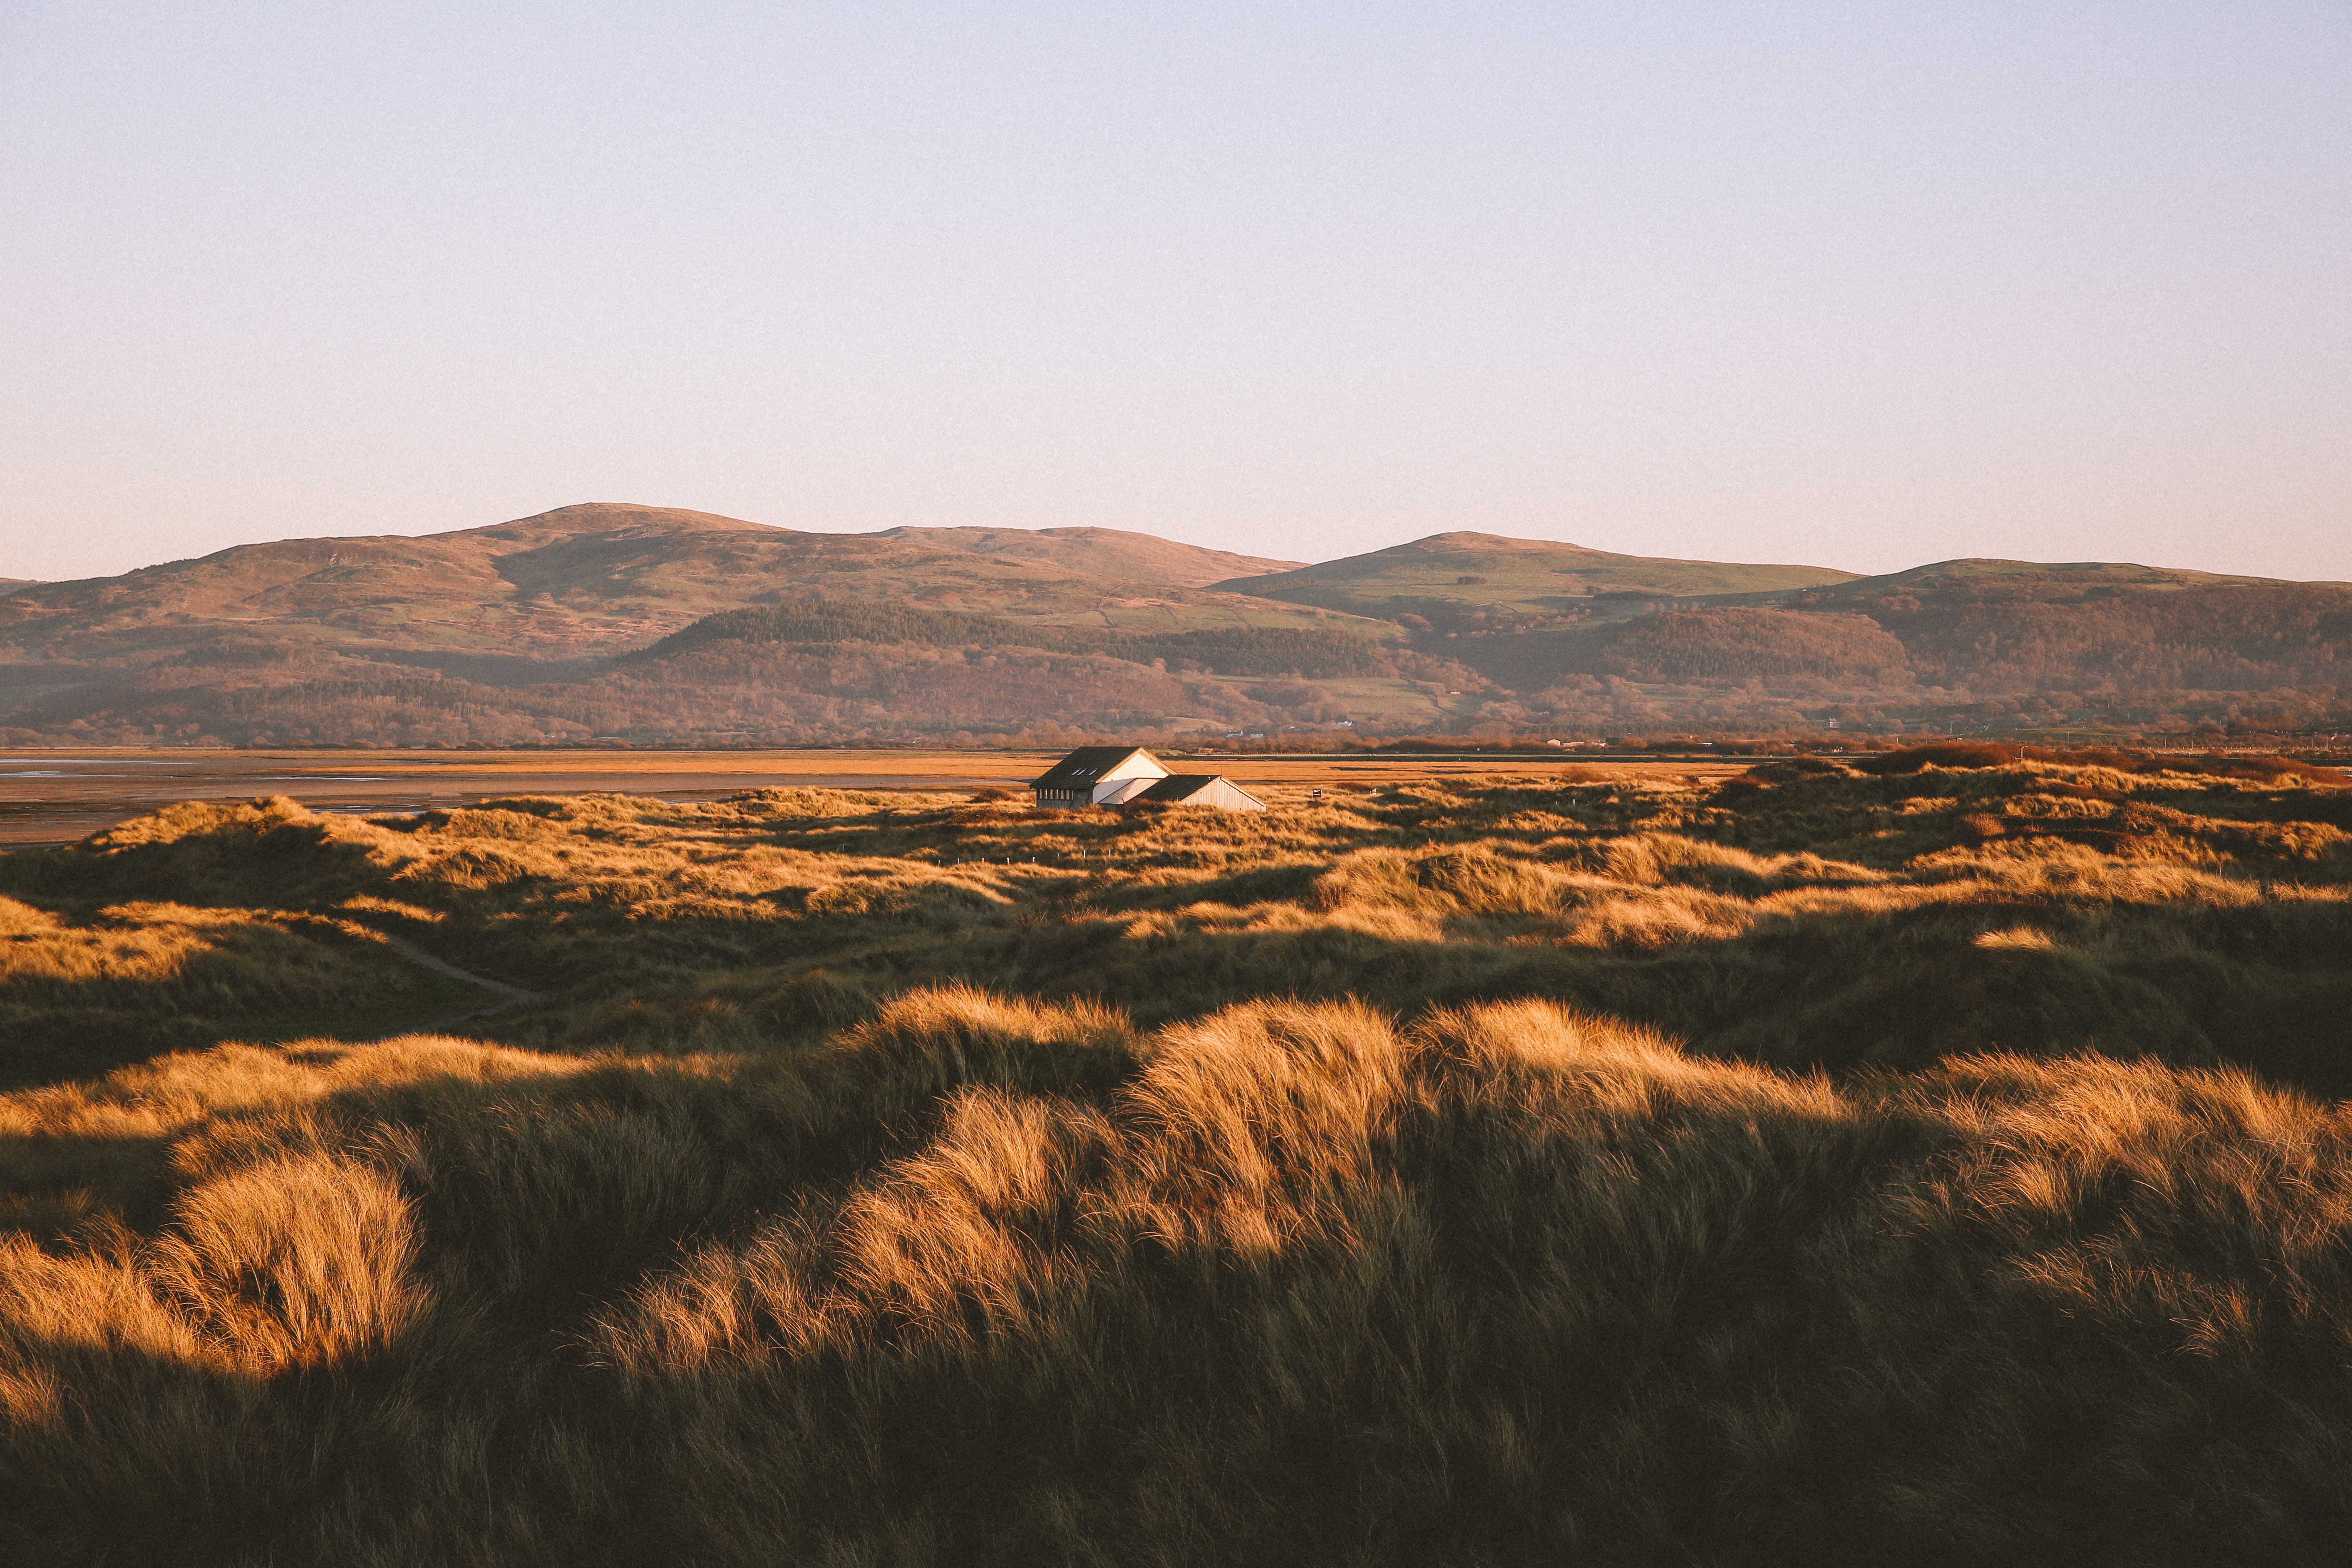
landscape, horizon, wilderness, mountain, sunset, field, prairie, hill, desert, dawn, valley, savanna, plain, grassland, badlands, plateau, habitat, ecosystem, steppe, landform, natural environment, geographical feature, aeolian landform, mountainous landforms, ecoregion